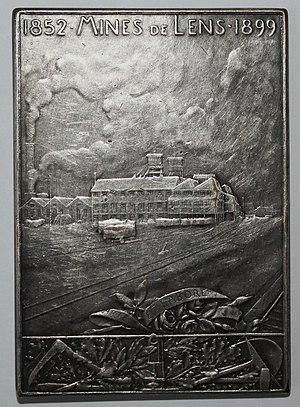
Plaquette des Mines de Lens (fosse 8) 1852 - 1899 ARTE ET LABORE gravée par Oscar Roty
La Compagnie des mines de Lens exploitait le charbon dans le bassin minier du Nord-Pas-de-Calais. Fondée en 1852, c'était la plus importante des compagnies houillères du bassin du Nord et du Pas-de-Calais.